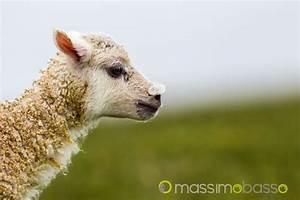
sheep